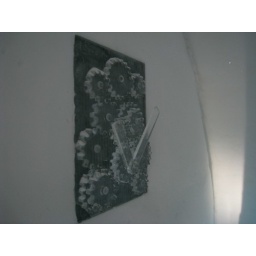
An ice clock over our bed